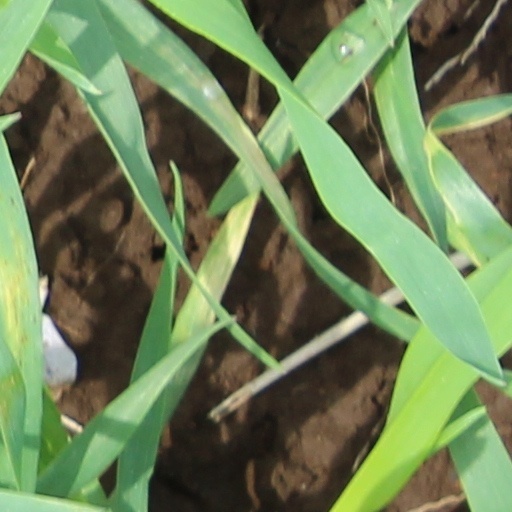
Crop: wheat